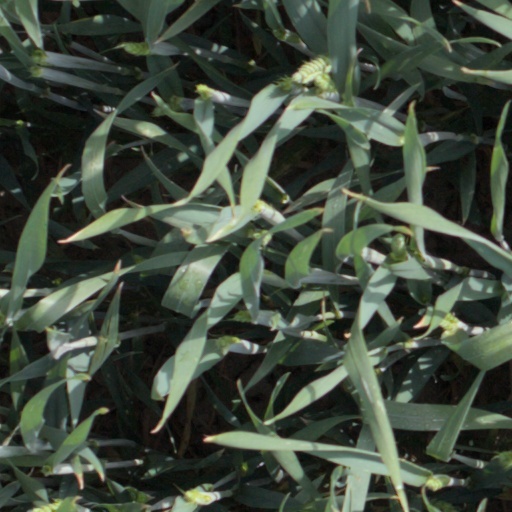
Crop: wheat